Frederica (1942 film)

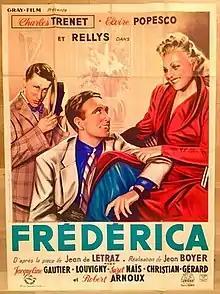

Frederica (French: Frédérica) is a 1942 French comedy film directed by Jean Boyer and starring Charles Trenet, Elvire Popesco and Jacqueline Gauthier. It is based on a play by Jean de Letraz.